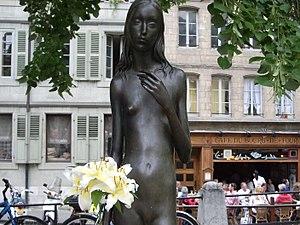
Heinz Schwarz, né à Arbon en 1920 et mort à Satigny en 1994, est un sculpteur, dessinateur et peintre suisse.